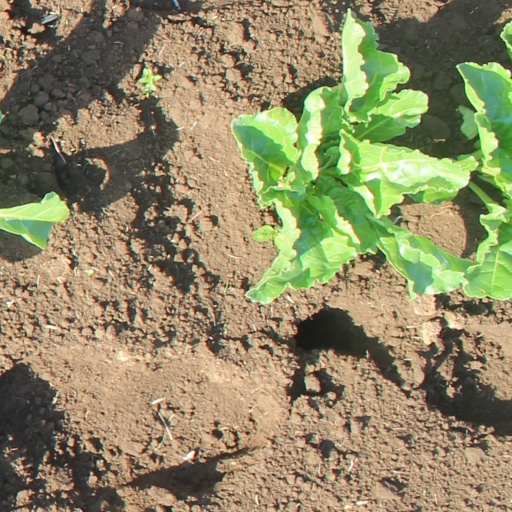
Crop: sugar beet